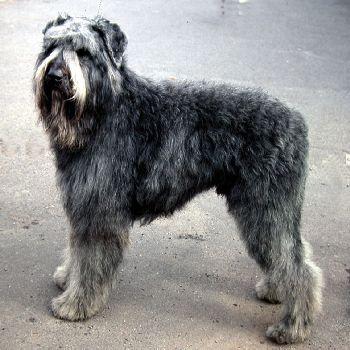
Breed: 233-n000072-Bouvier_des_Flandres